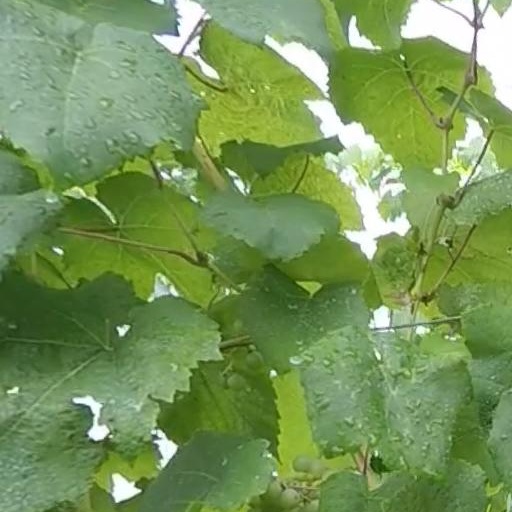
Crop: grape